Melvin Mora

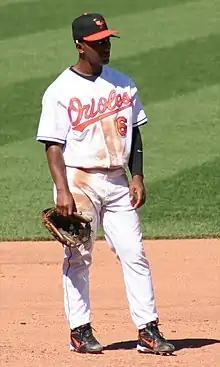
Mora with the Baltimore Orioles in 2006

In 2005, Mora once again hit 27 home runs, although his batting average and on-base percentage dropped. On May 19, 2006, Mora agreed to a three-year, $25 million deal that included a no-trade clause because Mora did not want to move his family to another city.